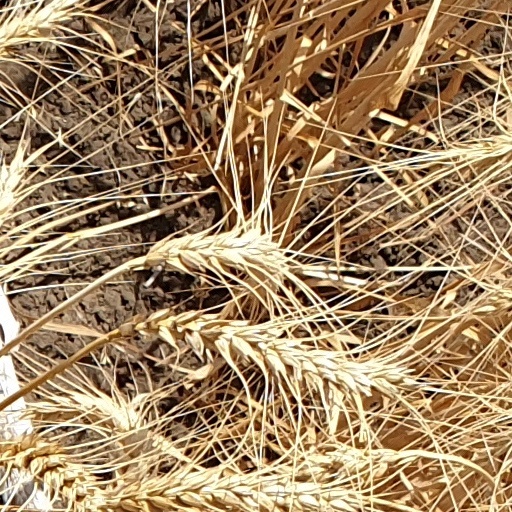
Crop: wheat